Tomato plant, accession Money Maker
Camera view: tilt-top (135 deg); turntable rotation: 270 degrees
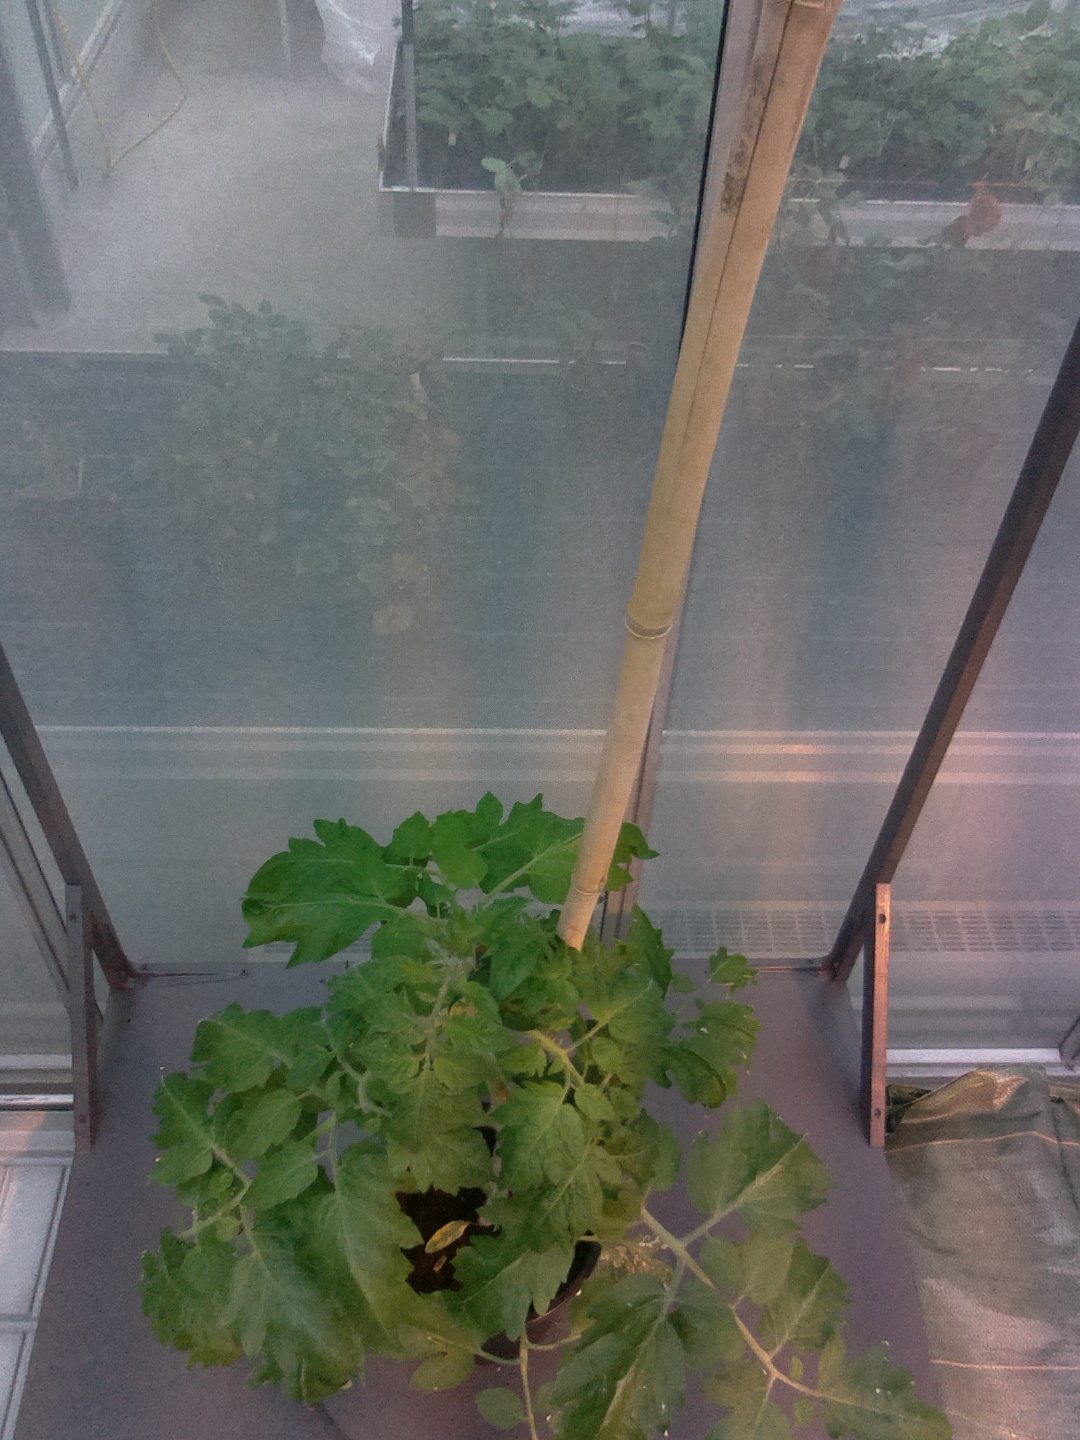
BBCH growth stage 53: 3 inflorescences visible